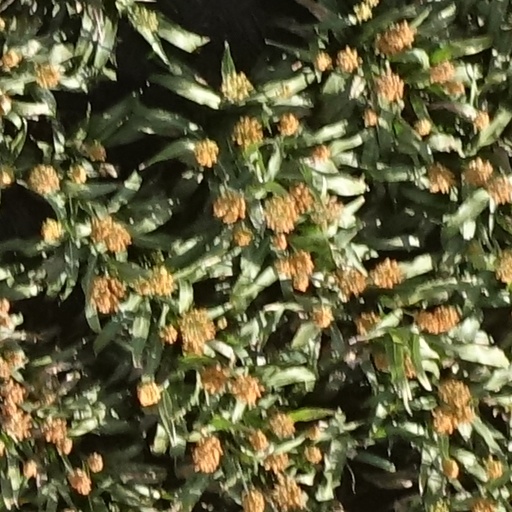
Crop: sorghum